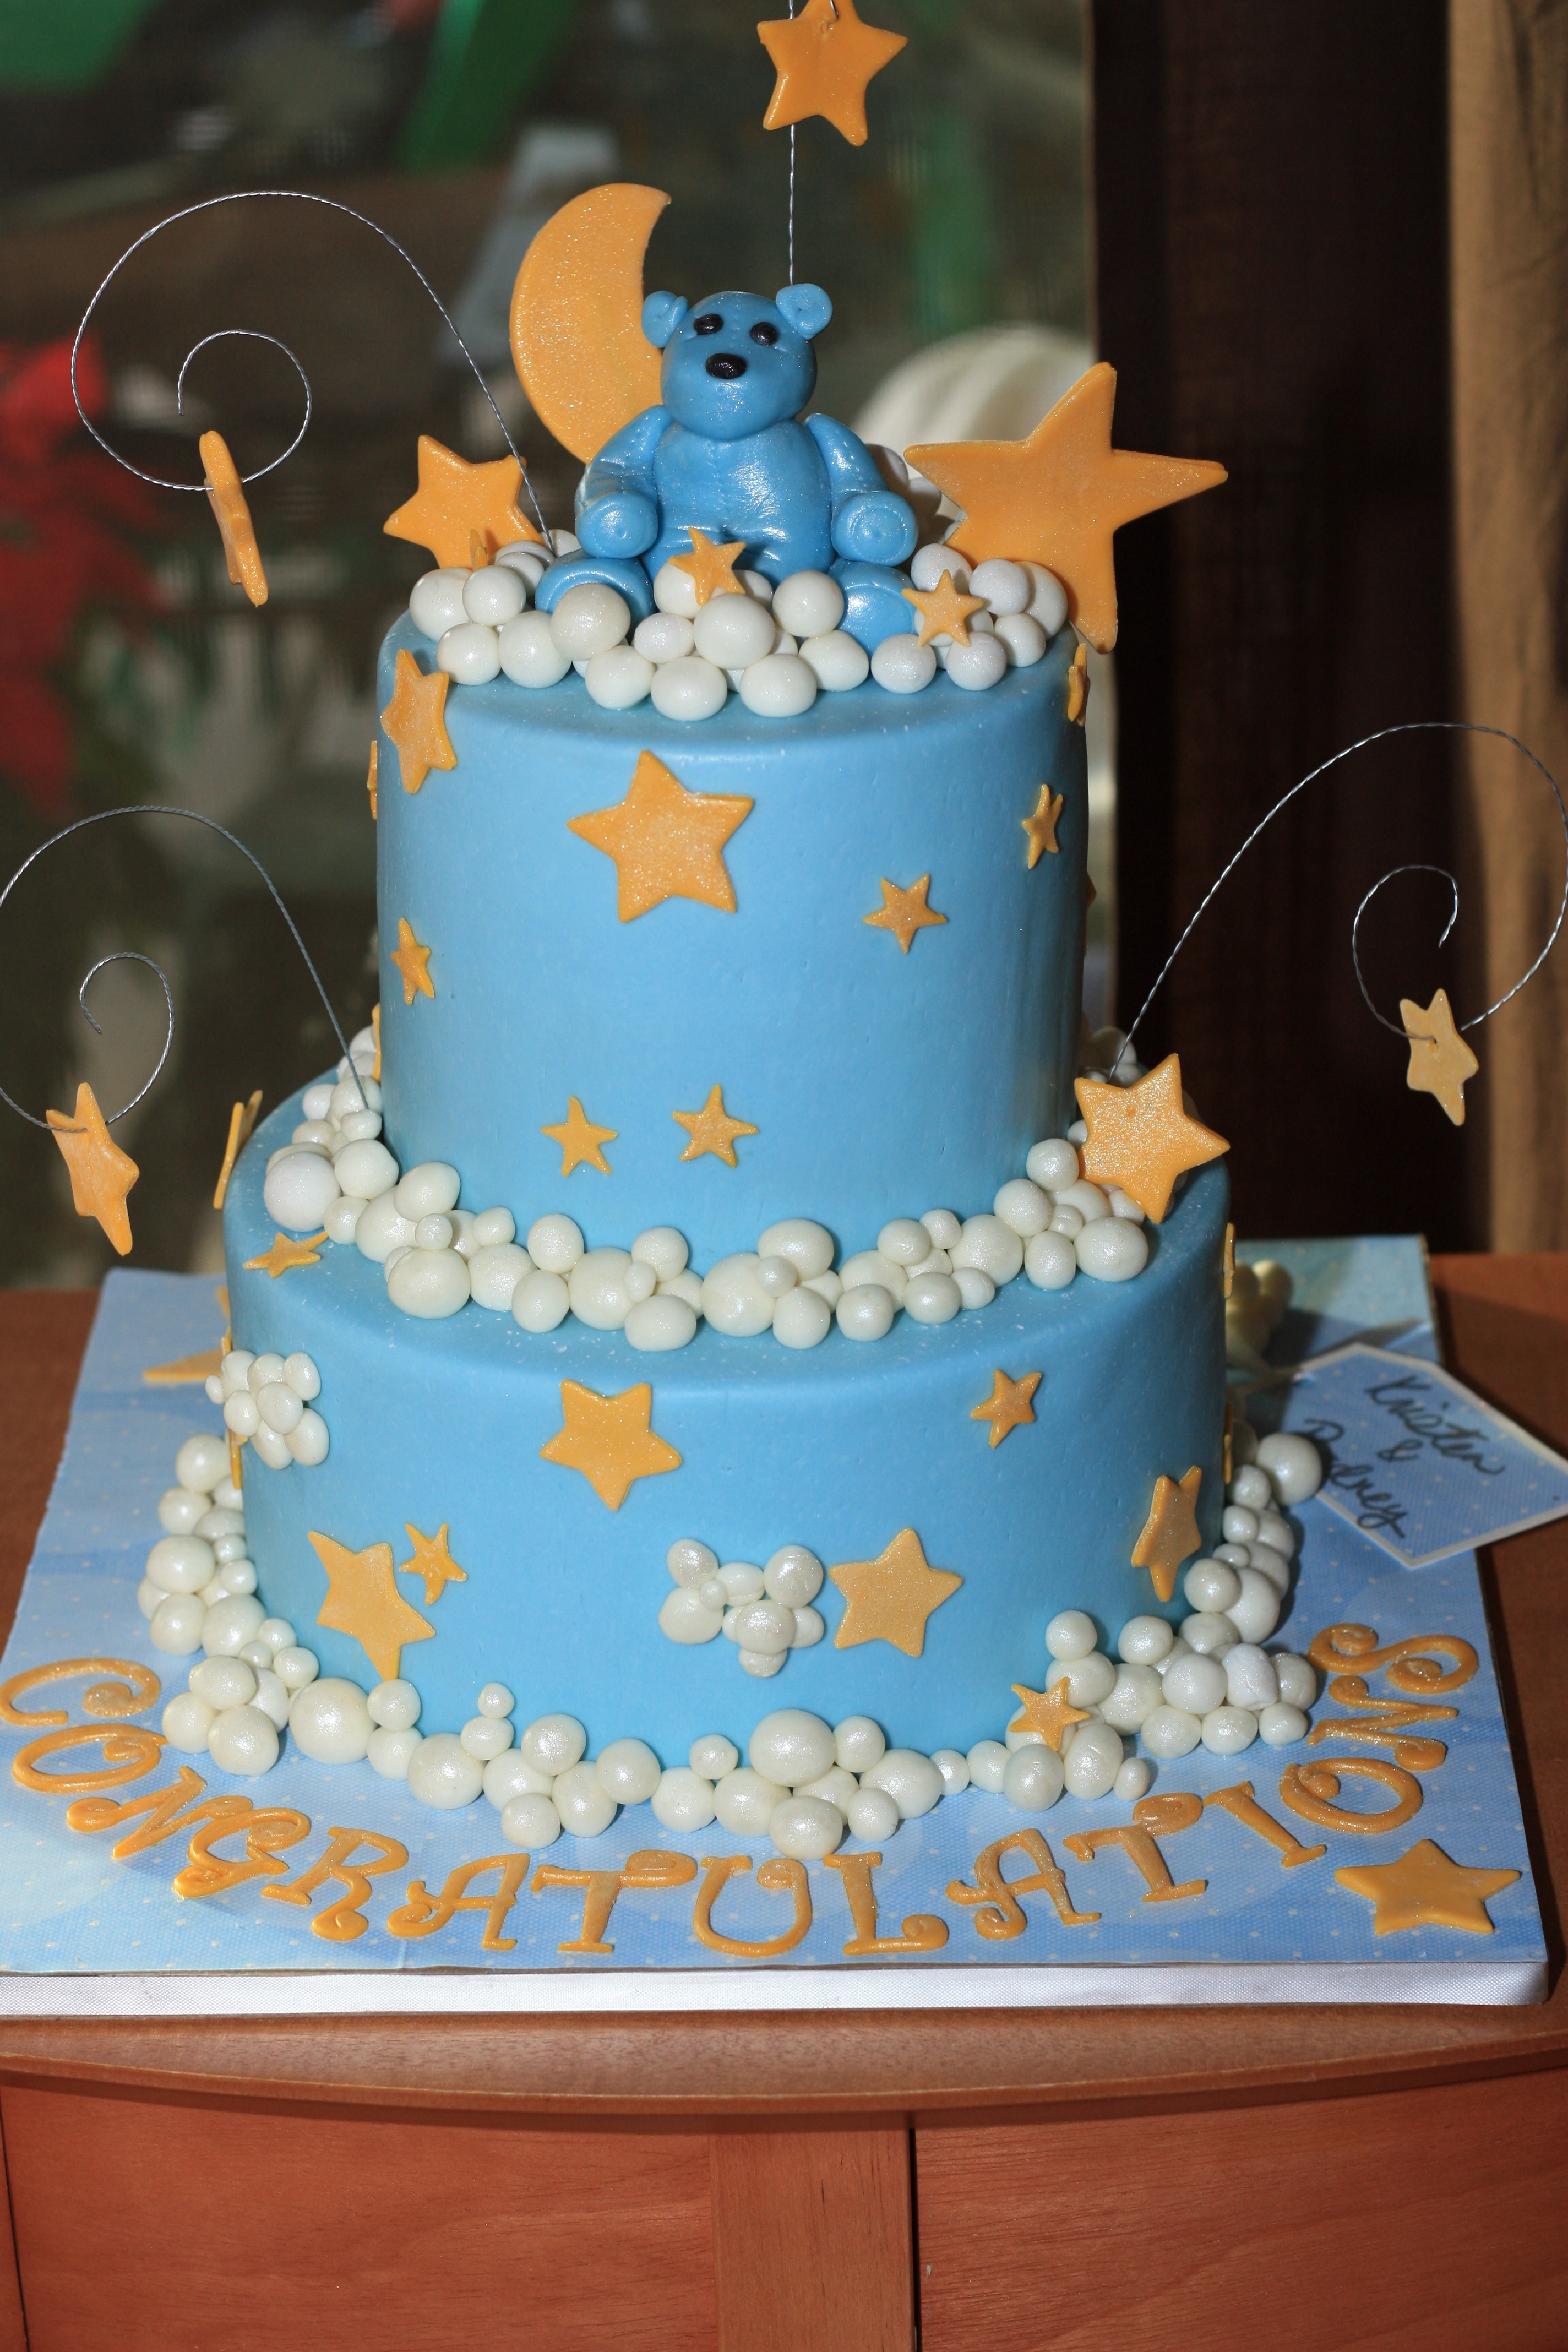
sweet, food, blue, dessert, cake, baby, birthday cake, icing, party, wedding cake, torte, sugar paste, buttercream, cake decorating, baby shower, wedding ceremony supply